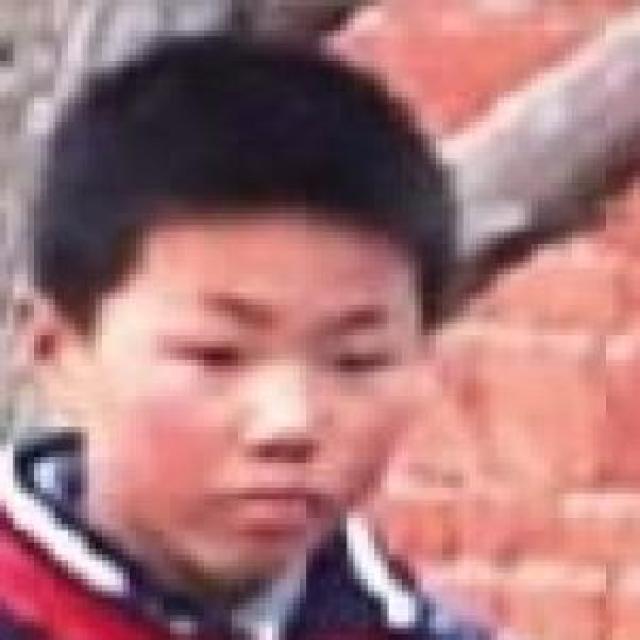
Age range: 0-12